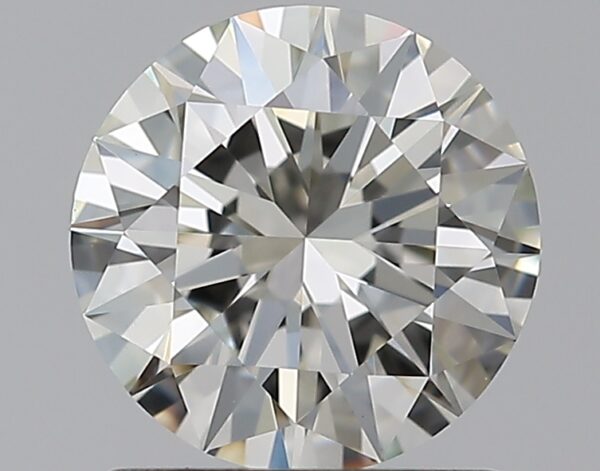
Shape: round
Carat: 1.01
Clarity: VVS1
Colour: J
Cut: EX
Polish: EX
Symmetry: EX
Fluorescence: F
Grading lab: GIA
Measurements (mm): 6.46 x 6.51 x 3.95